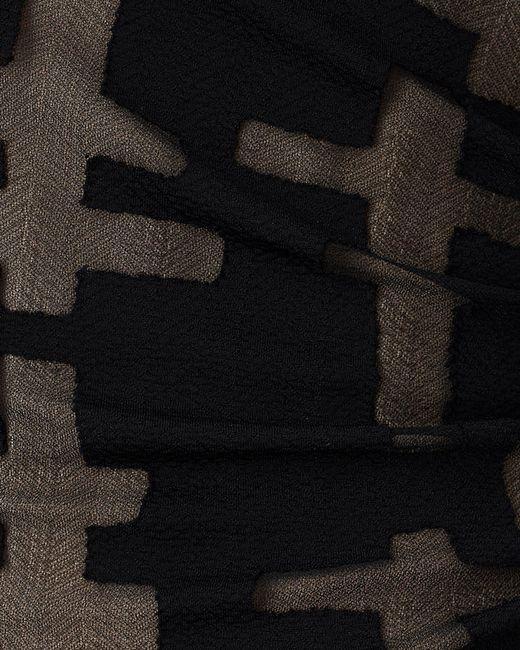
Tanne Design braune Winterbekleidung für Damen